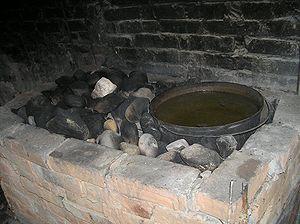
Le sauna est une petite cabane de bois ou une pièce dans laquelle on prend un bain de chaleur sèche, pouvant varier de 70 °C à 100 °C, pour le bien-être. La pratique du sauna est une tradition sociale et familiale qui semble exister depuis plus de 2 000 ans dans les pays nordiques, notamment en Finlande.